Takadagawa stable

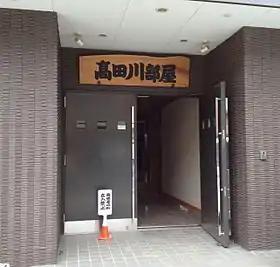

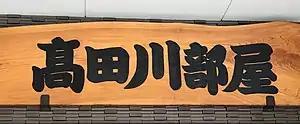

In 1998, the Japan Sumo Association board election nominated Takadagawa as trustee. However, he did not follow the Takasago clan's candidacy and ran for office by himself, causing a dispute. Takadagawa was excommunicated from the "ichimon" and the stable became independent. As he was approaching the mandatory retirement age, Maenoyama handed over control to Futagoyama stable's former "sekiwake" Akinoshima in 2009, as Akinoshima had dissension with the head coach at his stable. In 2011, the stable joined the Nishonoseki "ichimon" ending nearly thirteen years of non-alignment with an ichimon.